Sri Valli (1961 film)

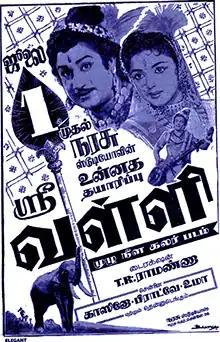
Theatrical release poster

Sri Valli is a 1961 Indian Tamil-language Hindu mythological film directed by T. R. Ramanna. Based on the folk tale of Valli, the film stars Sivaji Ganesan and Padmini, supported by T. R. Mahalingam, E. R. Sahadevan, C. K. Saraswathi and J. P. Chandrababu. This film was taken in Gevacolor. It was released on 1 July 1961 and was not successful. The film also featured Lakshmi in her on-screen debut as the child version of the titular character.